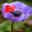
Label: poppy